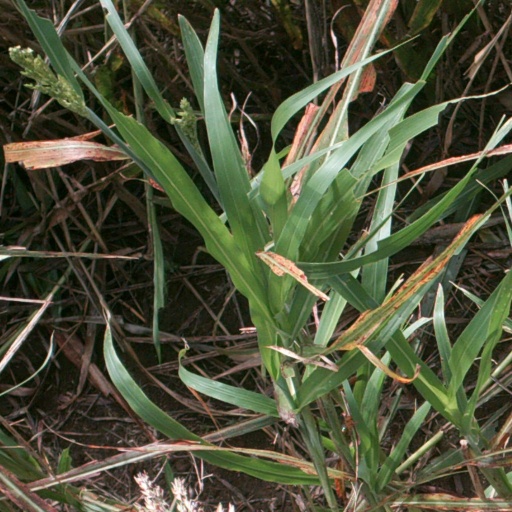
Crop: sorghum